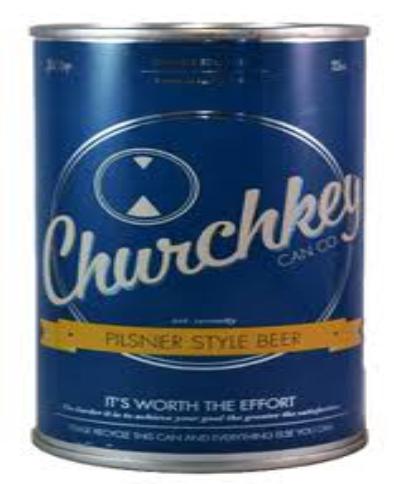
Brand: Churchkey Can
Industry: Clothes